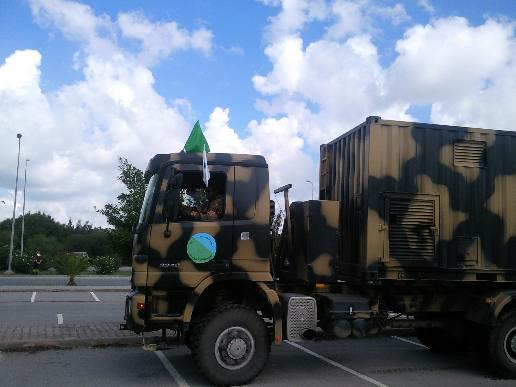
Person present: No